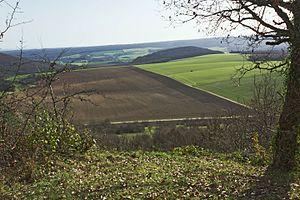
Combe Méline, butte de Touloison (424 m) et au loin le village de Villecomte vus depuis la butte Saint-Siméon de Saulx-le-Duc
Saulx-le-Duc est une commune française située dans le département de la Côte-d'Or en région Bourgogne-Franche-Comté. Saulx-le-Duc fait partie de la communauté de communes des Vallées de la Tille et de l'Ignon.